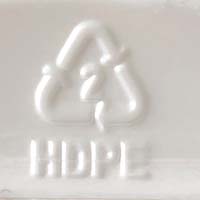
Plastic recycling code class: 2_high_density_polyethylene_PE-HD